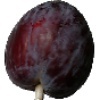
Label: Plum 1